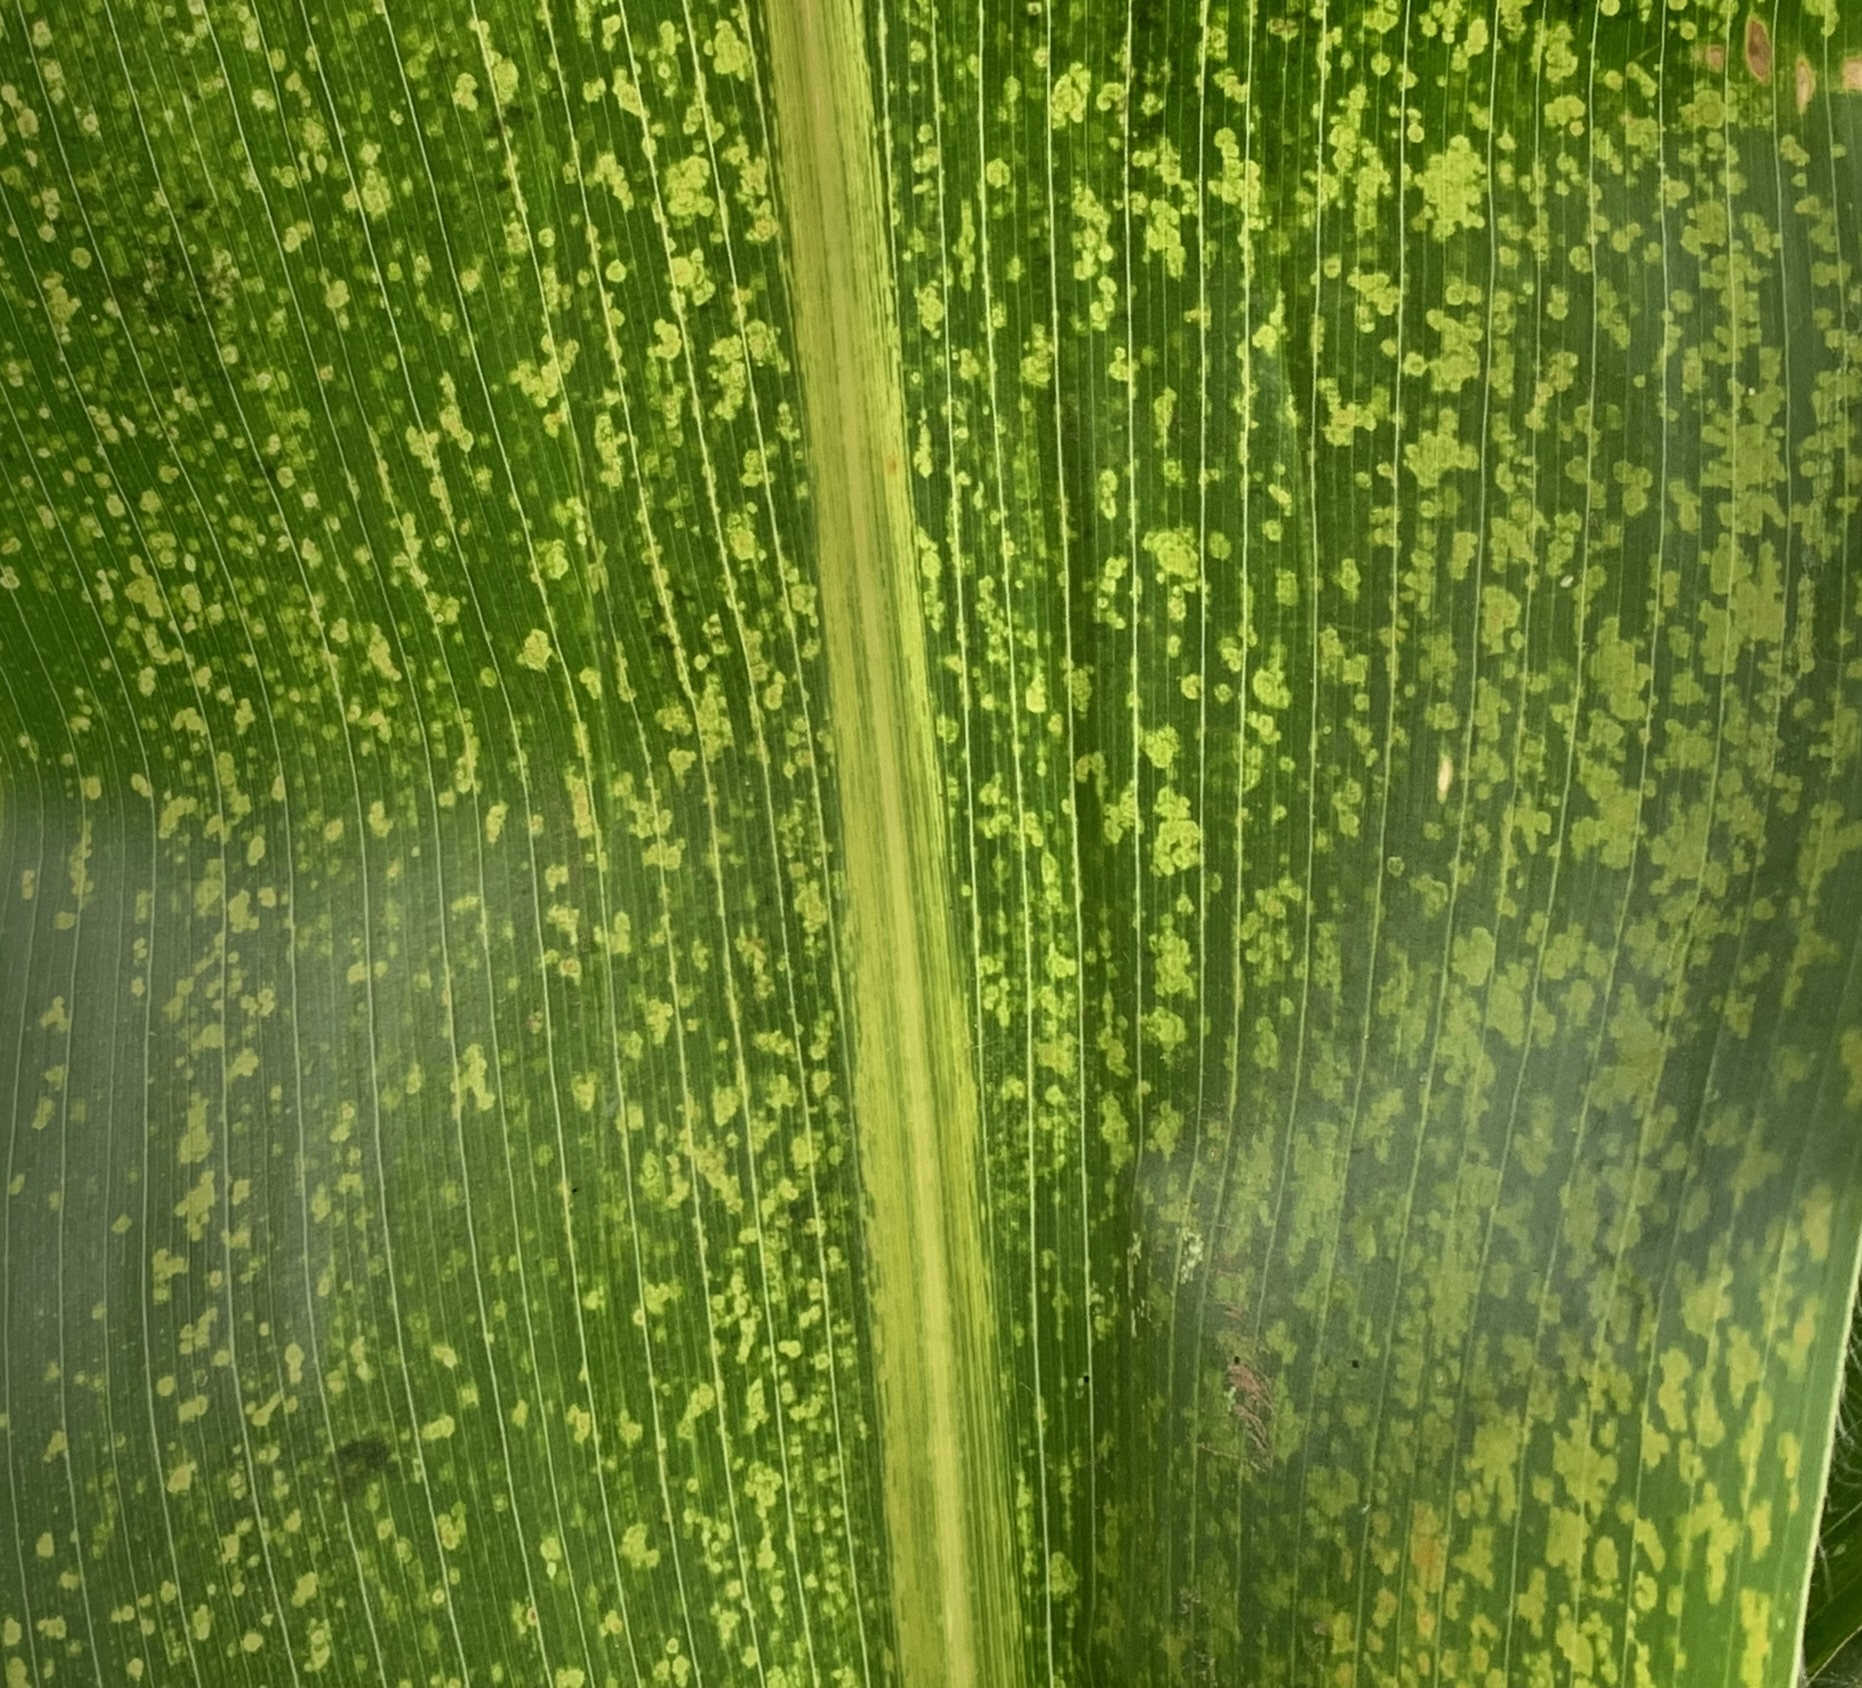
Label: MLN